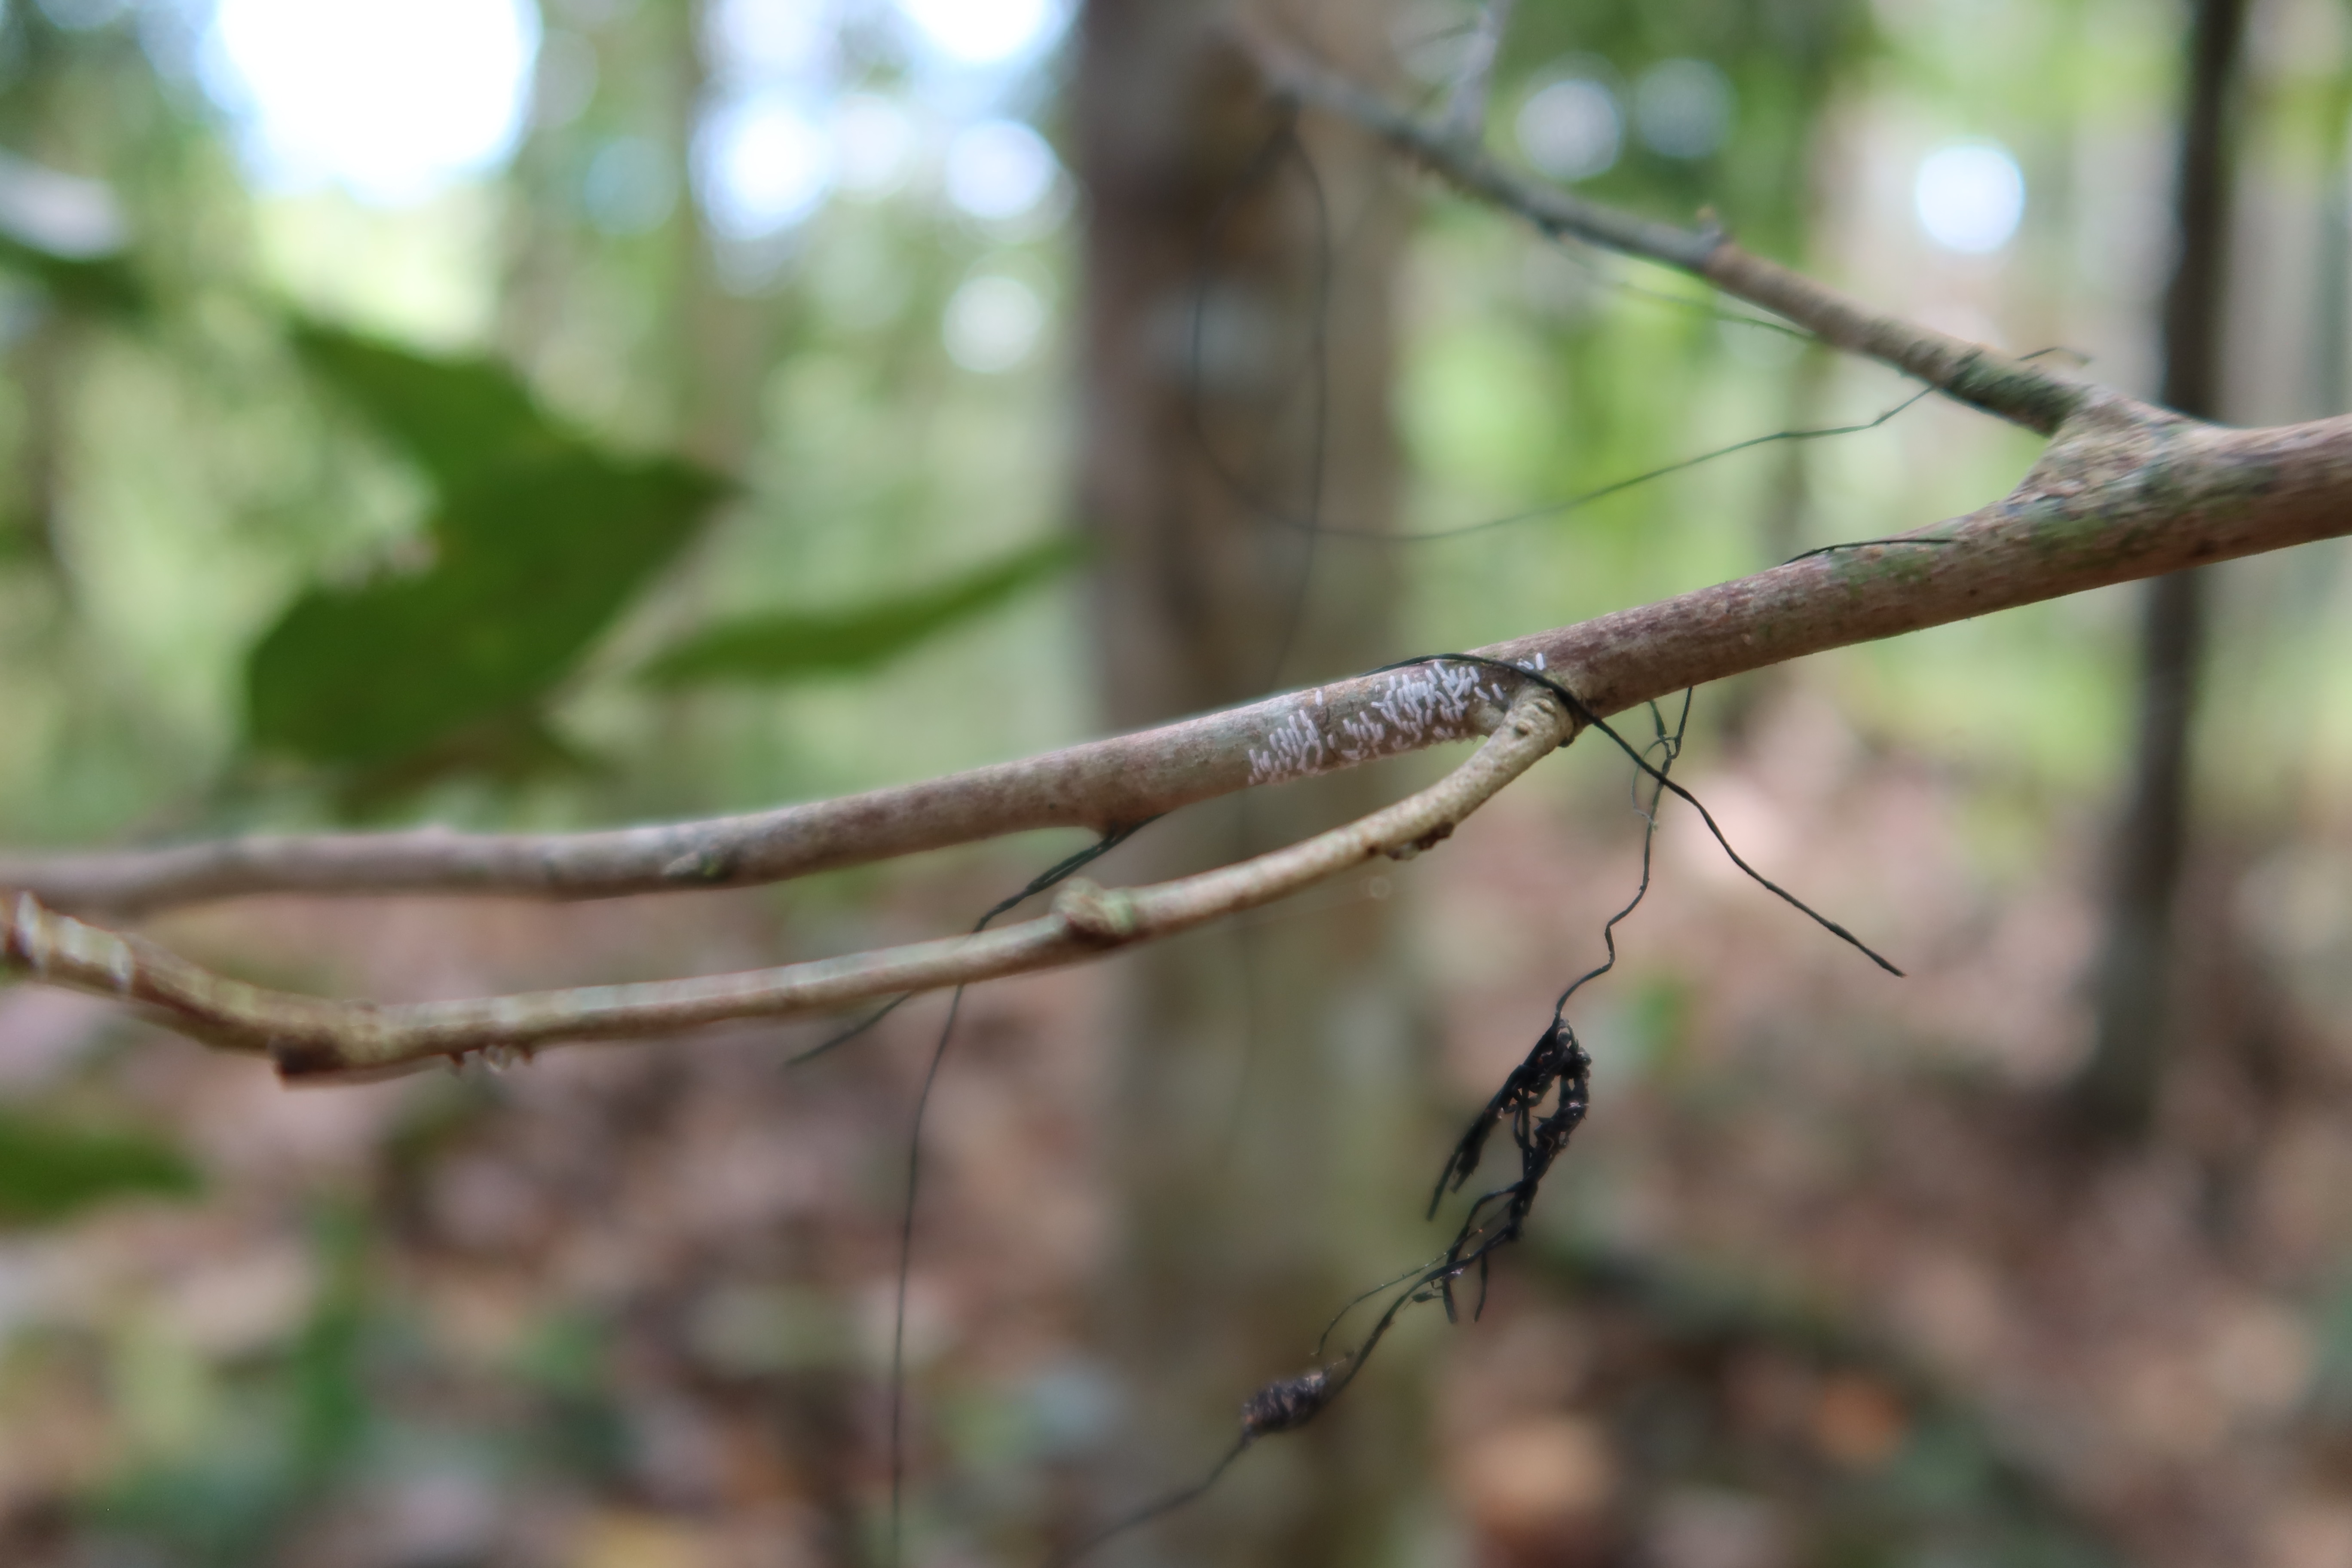
Label: Spiders